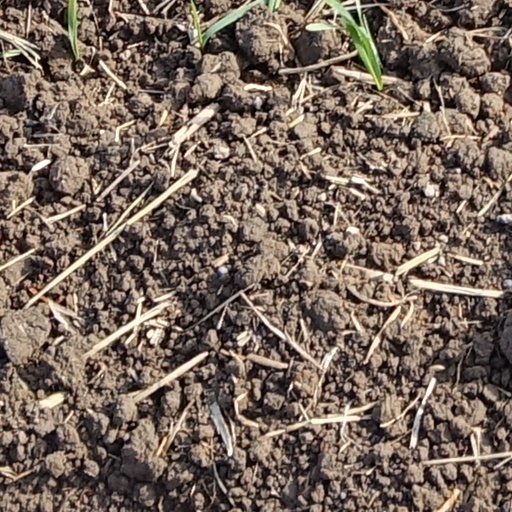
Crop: wheat